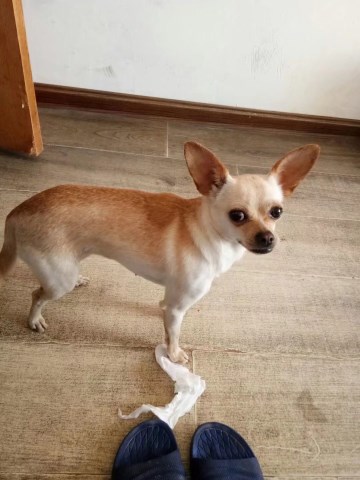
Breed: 420-n000124-Chihuahua